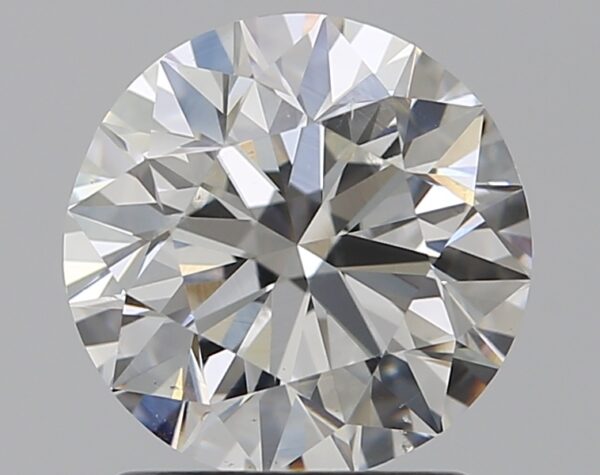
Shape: round
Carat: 1.5
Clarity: VS2
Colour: F
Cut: EX
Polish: EX
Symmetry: EX
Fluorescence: M
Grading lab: GIA
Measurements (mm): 7.23 x 7.28 x 4.58